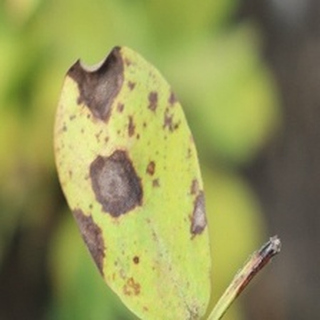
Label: groundnut_late_leaf_spot